Tomás Mac Curtain

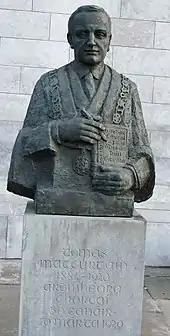
A memorial outside Cork City Hall which reads 'Tomás Mac Curtain 1884-1920 Ardmhéara Chorcaí 30 Eanáir- 20 Márta 1920'

On 20 March 1920, his 36th birthday, Mac Curtain was shot dead, in front of his wife and son, by a group of men with blackened faces, who were found, by the official inquest into the event, to be members of the Royal Irish Constabulary (RIC). In the wake of the killing, Mac Curtain's house in Blackpool was ransacked.